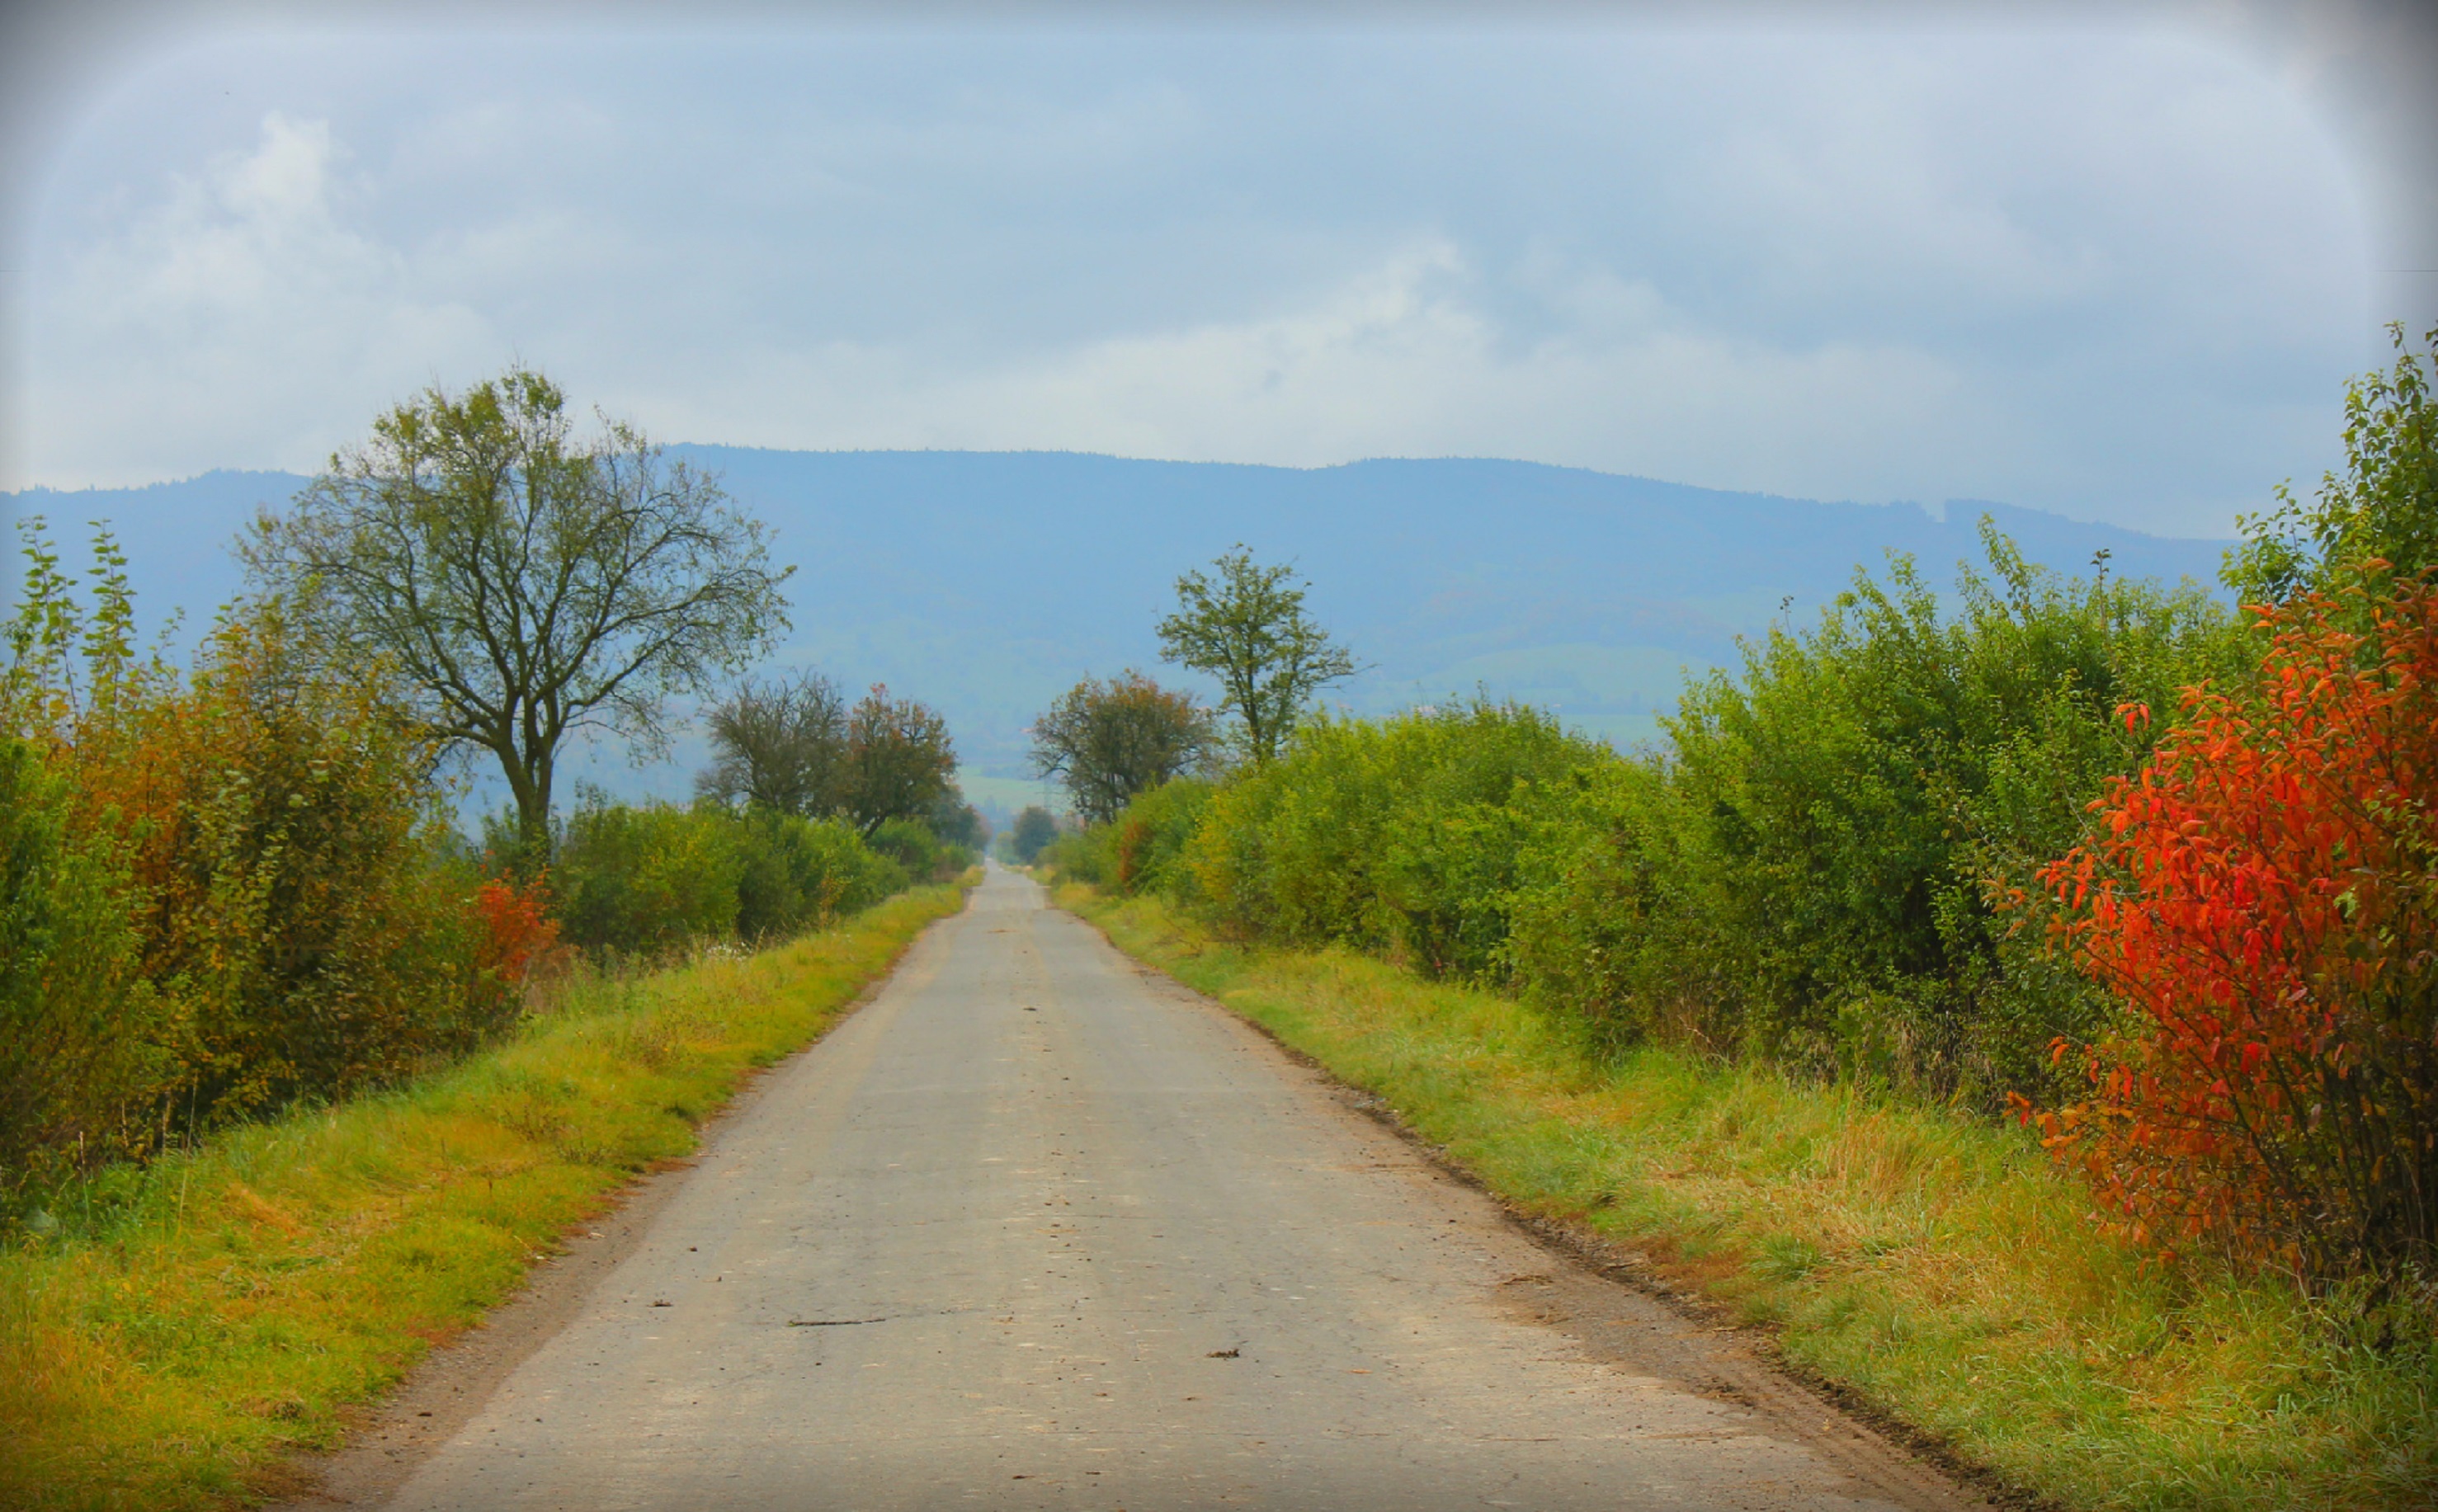
landscape, tree, nature, forest, grass, mountain, road, trail, meadow, morning, leaf, hill, highway, moss, dirt road, autumn, trip, season, waterway, road trip, infrastructure, rural area, atmospheric phenomenon